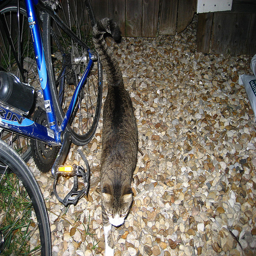
 A cat walking past a bicycle on a rock path.
A cat standing next to a blue bike on a leafy ground.
A brown and black cat walking by a bicycle.
A cat walking next to a bicycle outside.
A cat walks on pebble next to a blue bike.